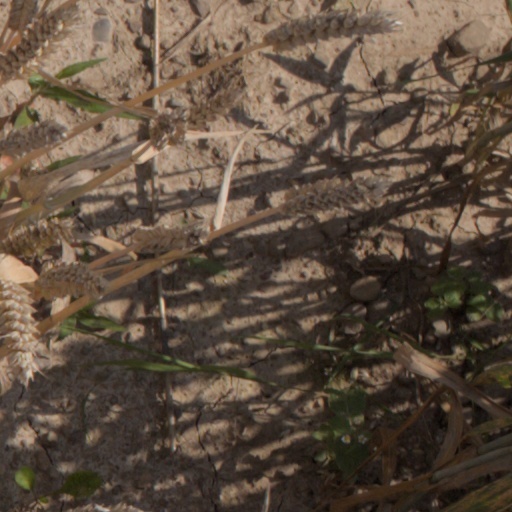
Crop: wheat